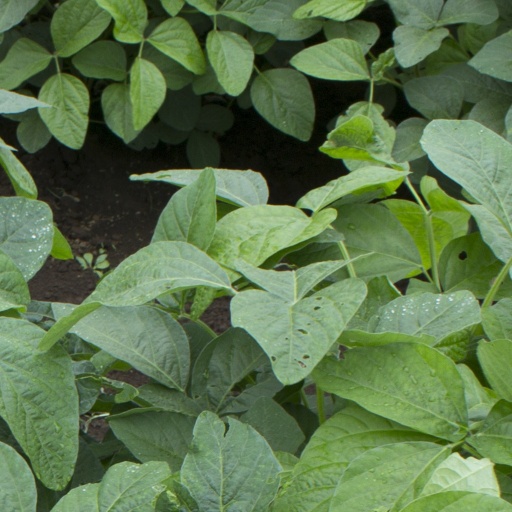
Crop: soybean